Thalassoleon

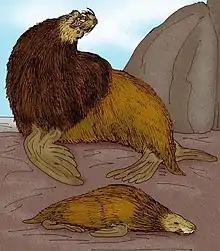
Artist's Reconstruction of "Thalassoleon mexicanus"

"T. mexicanus" was comparable in size to the largest modern fur seals, with an old-male skull length of 272 mm and an estimated minimal weight of 295–318 kg (650–700 lb). Holotype of "T. macnallyae", UCMP 112809, is a male equal in size to "T. mexicanus".